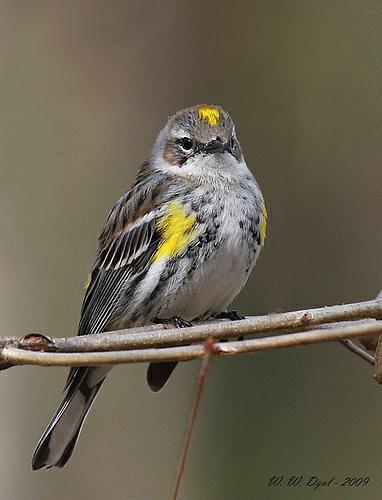
A photo of a myrtle warbler